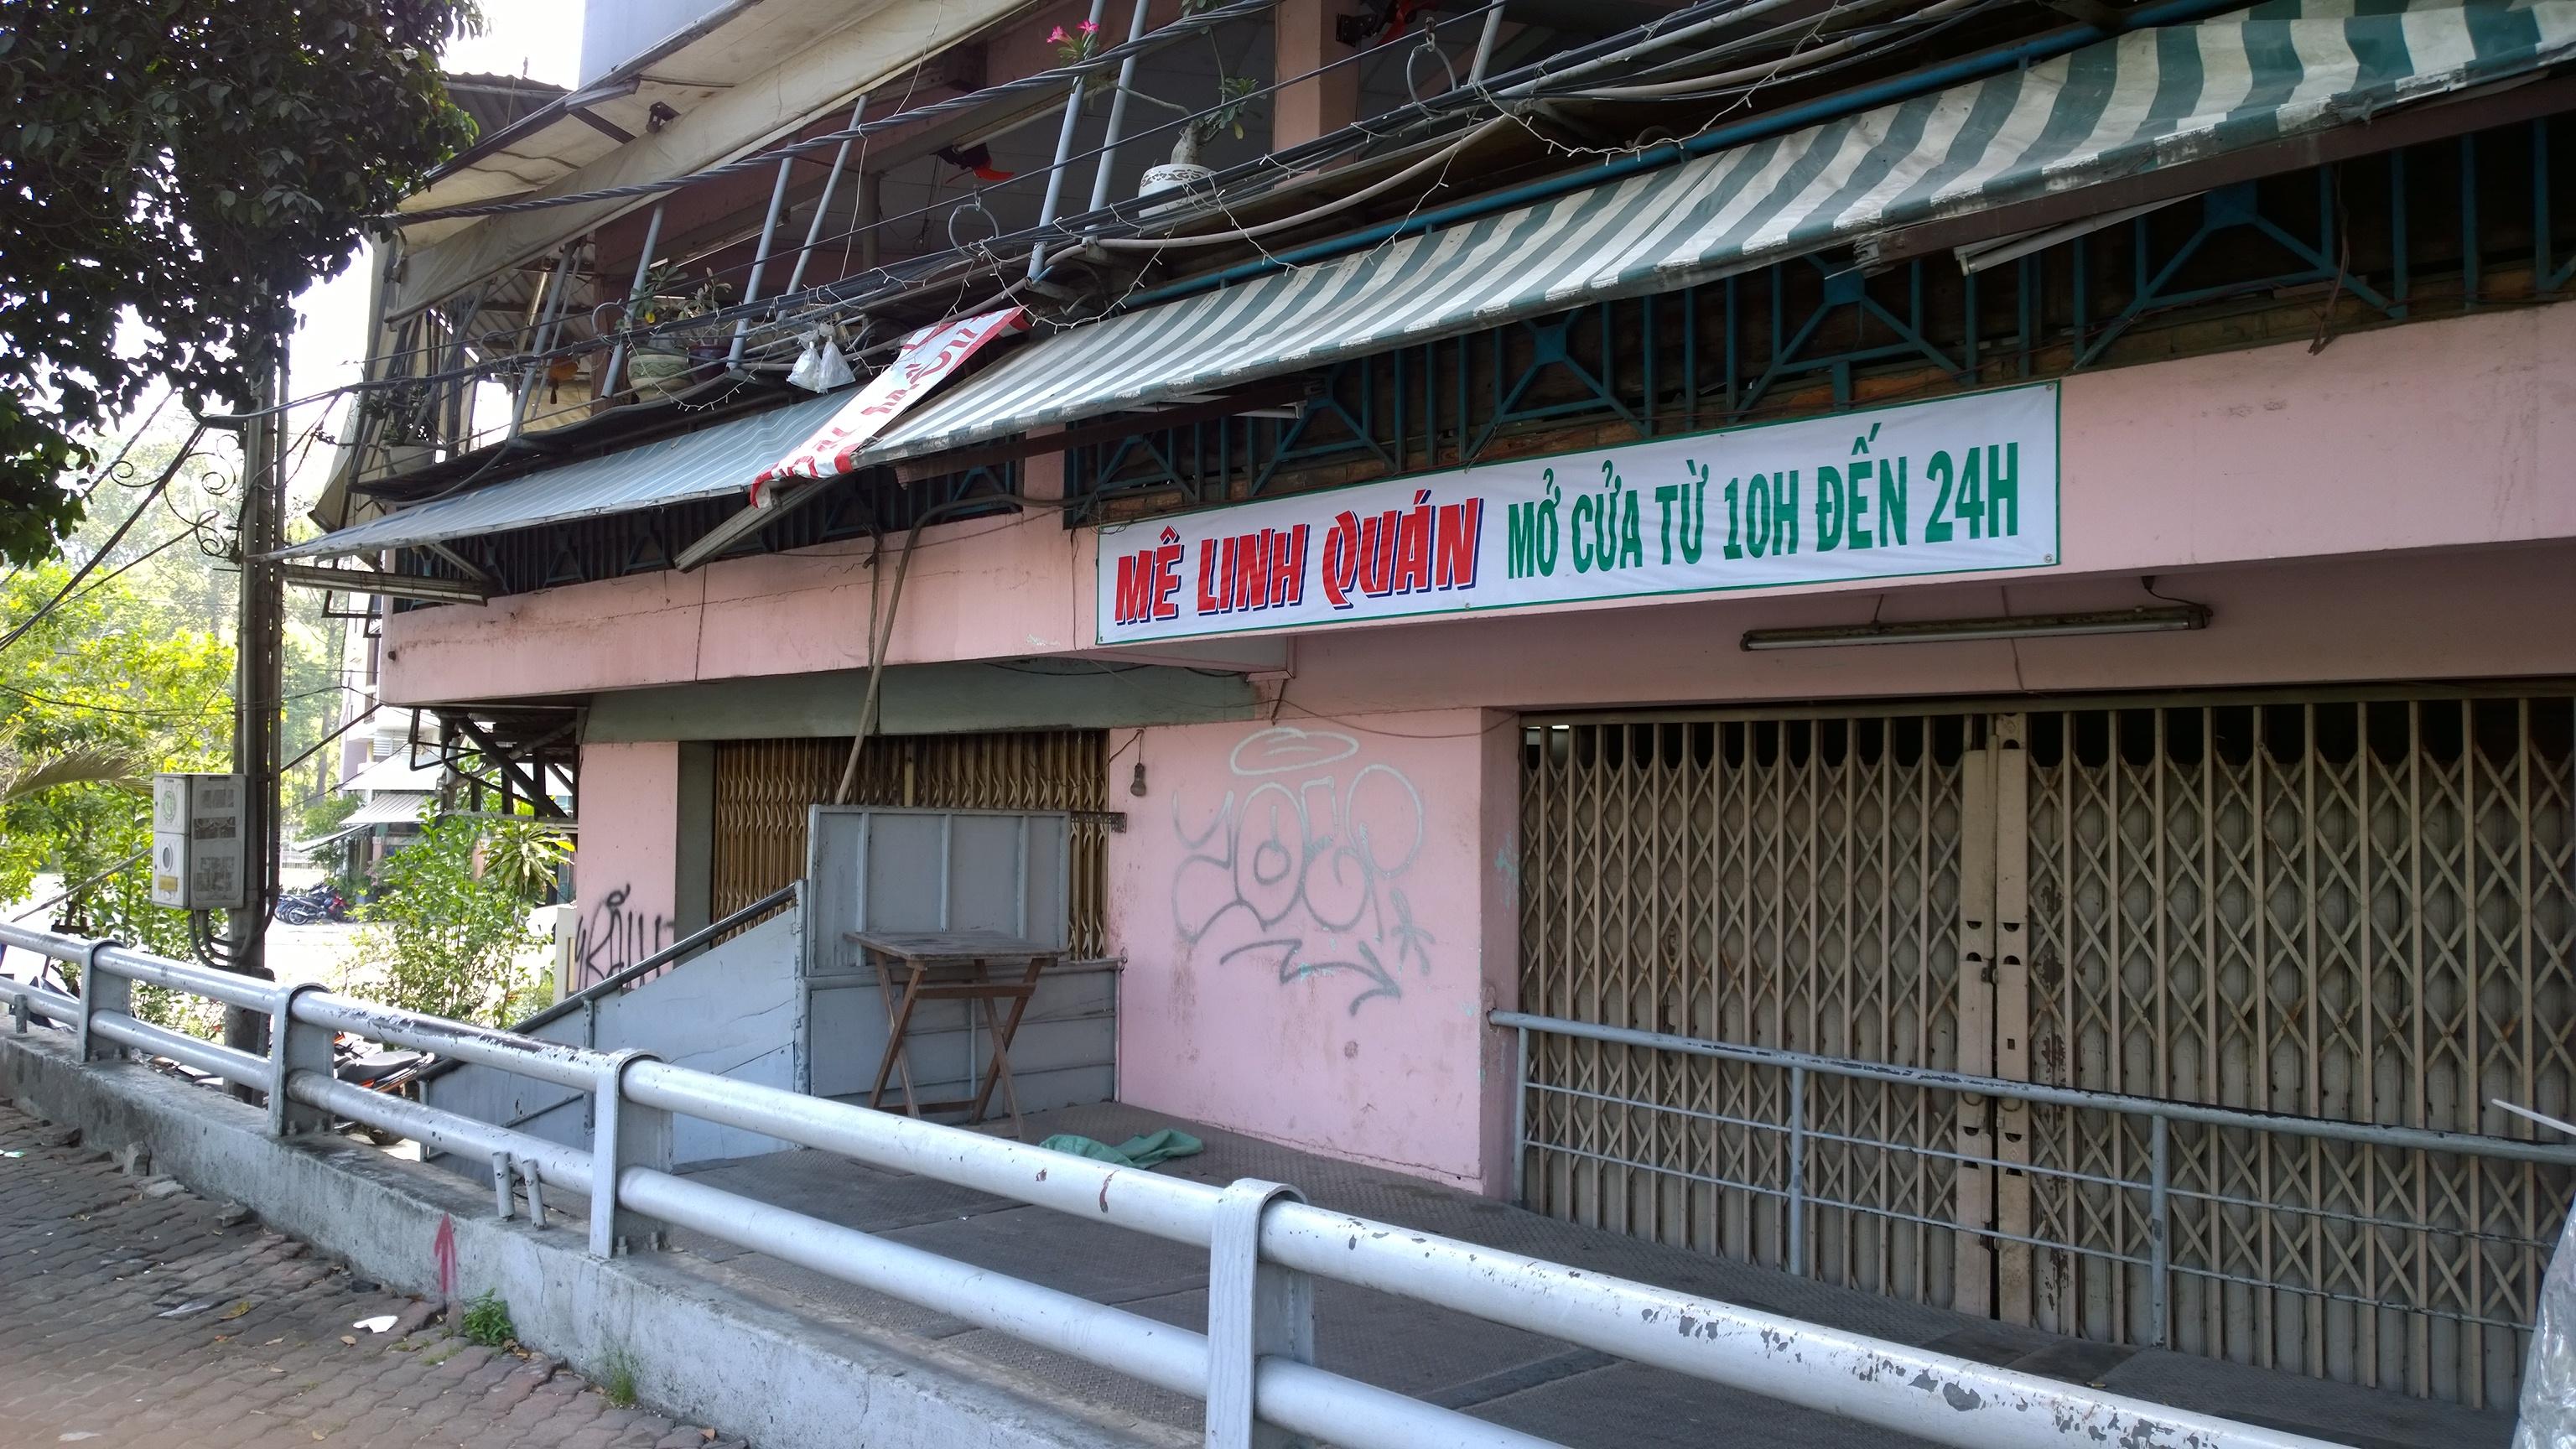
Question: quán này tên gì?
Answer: tên mê linh